Hazel Sampson

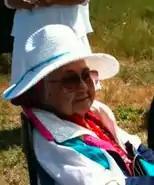
Ms. Hazel M. Sampson in 2011, aged 100

Hazel M. Sampson (May 26, 1910 – February 4, 2014) was an American Klallam elder and language preservationist. Sampson was the last native speaker of the Klallam language, as well as the oldest member of the Klallam communities at the time of her death in 2014. She was a member of the Jamestown S'Klallam Tribe of Washington.